Patrice Lumumba

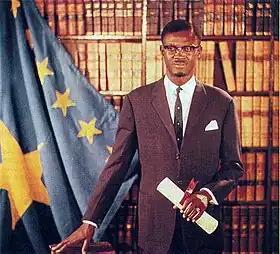
Official portrait of Lumumba as prime minister of the Republic of the Congo, 1960

Independence Day was celebrated on 30 June 1960 in a ceremony attended by many dignitaries, including King Baudouin of Belgium and the foreign press. Baudouin's speech praised developments under colonialism, his reference to the "genius" of his great-granduncle Leopold II of Belgium, glossing over atrocities committed during his reign over the Congo Free State. The King continued, "Don't compromise the future with hasty reforms, and don't replace the structures that Belgium hands over to you until you are sure you can do better. Don't be afraid to come to us. We will remain by your side, give you advice."